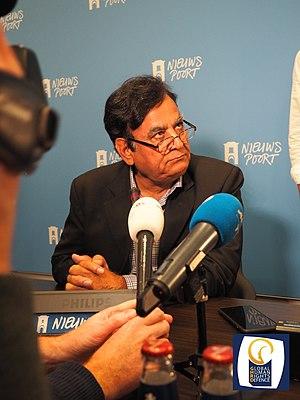
L'affaire Asia Bibi est une affaire judiciaire pakistanaise dans laquelle une femme chrétienne, Asia Bibi, a été condamnée à mort en première instance en novembre 2010, accusée de blasphème envers l'islam en juin 2009. Elle voit sa condamnation à mort confirmée en appel le 16 octobre 2014, la Haute Cour de Lahore rejetant les allégations de faux témoignages. Asia Bibi est finalement acquittée par la Cour suprême le 31 octobre 2018, décision confirmée le 29 janvier 2019 suite à un ultime recours. Elle est finalement autorisée à quitter le Pakistan et arrive au Canada le 8 mai 2019.